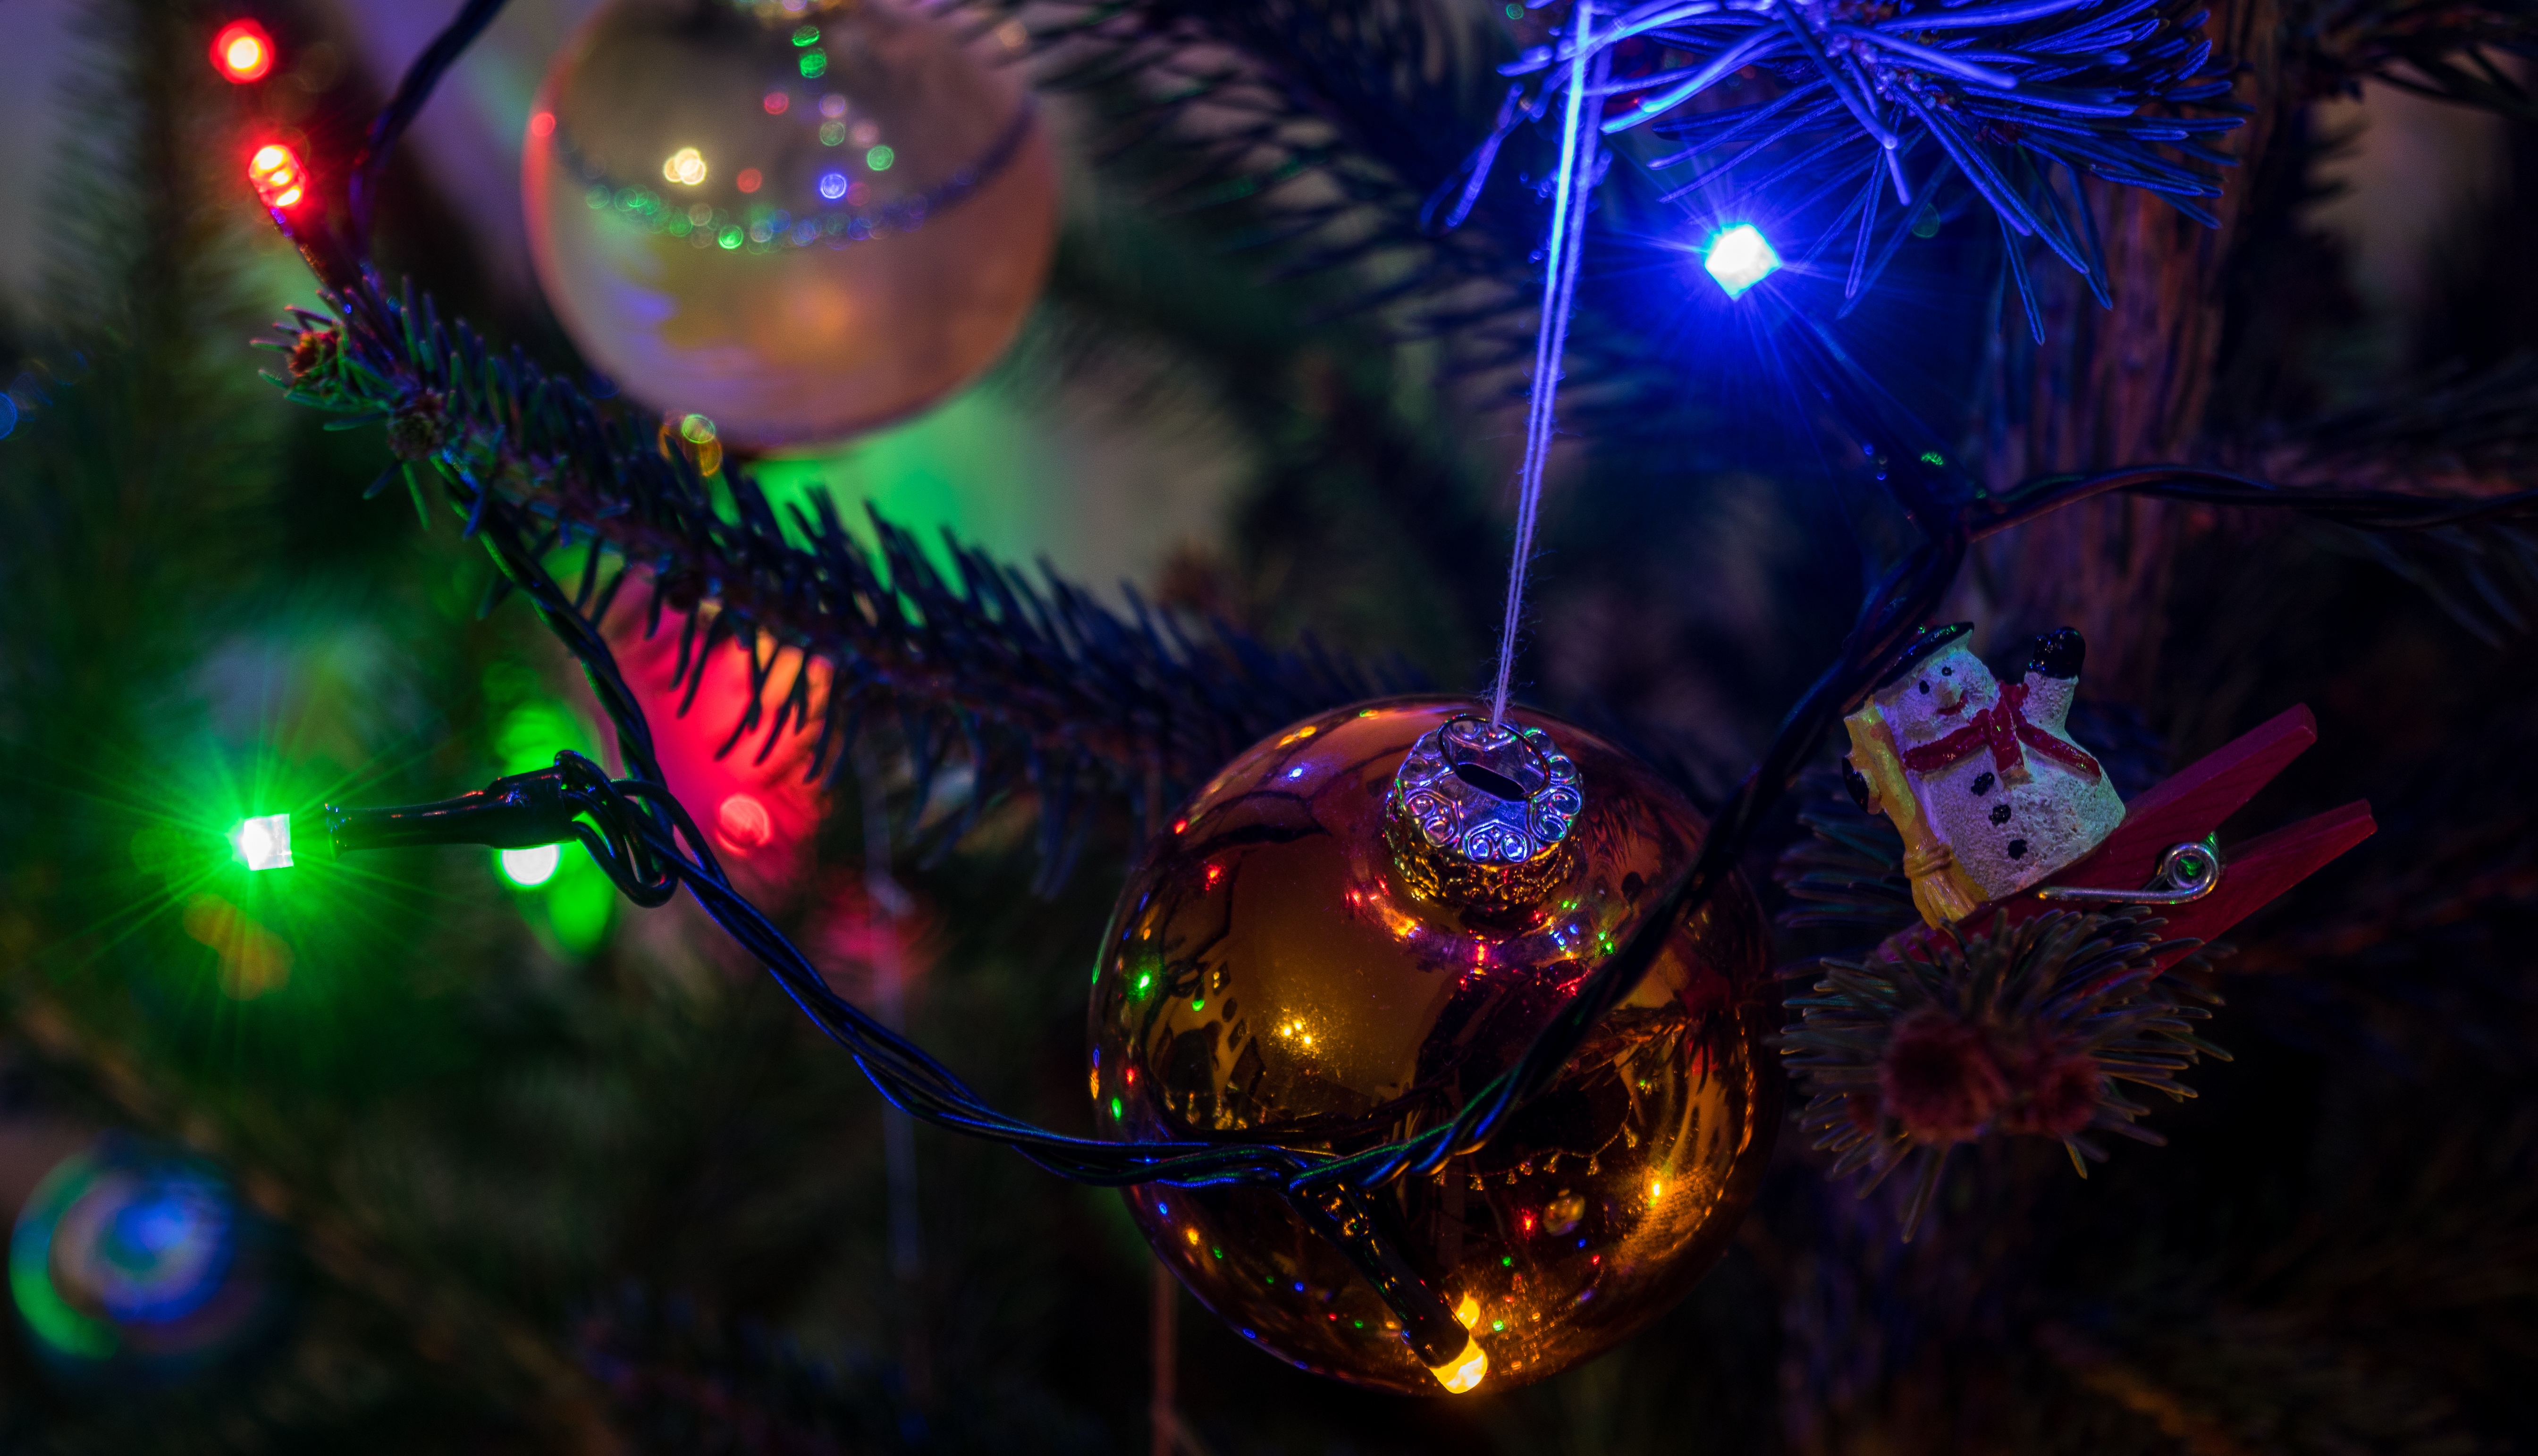
light, night, darkness, christmas, toy, christmas tree, christmas decoration, screenshot, macro photography, christmas lights, computer wallpaper, fractal art